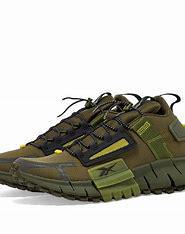
Brand: Reebok
Model: ZIG Kinetica